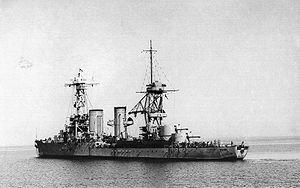
Le Krasny Kavkaz est un croiseur léger de la classe Admiral Nakhimov construit pour la marine soviétique pendant la Première Guerre mondiale.